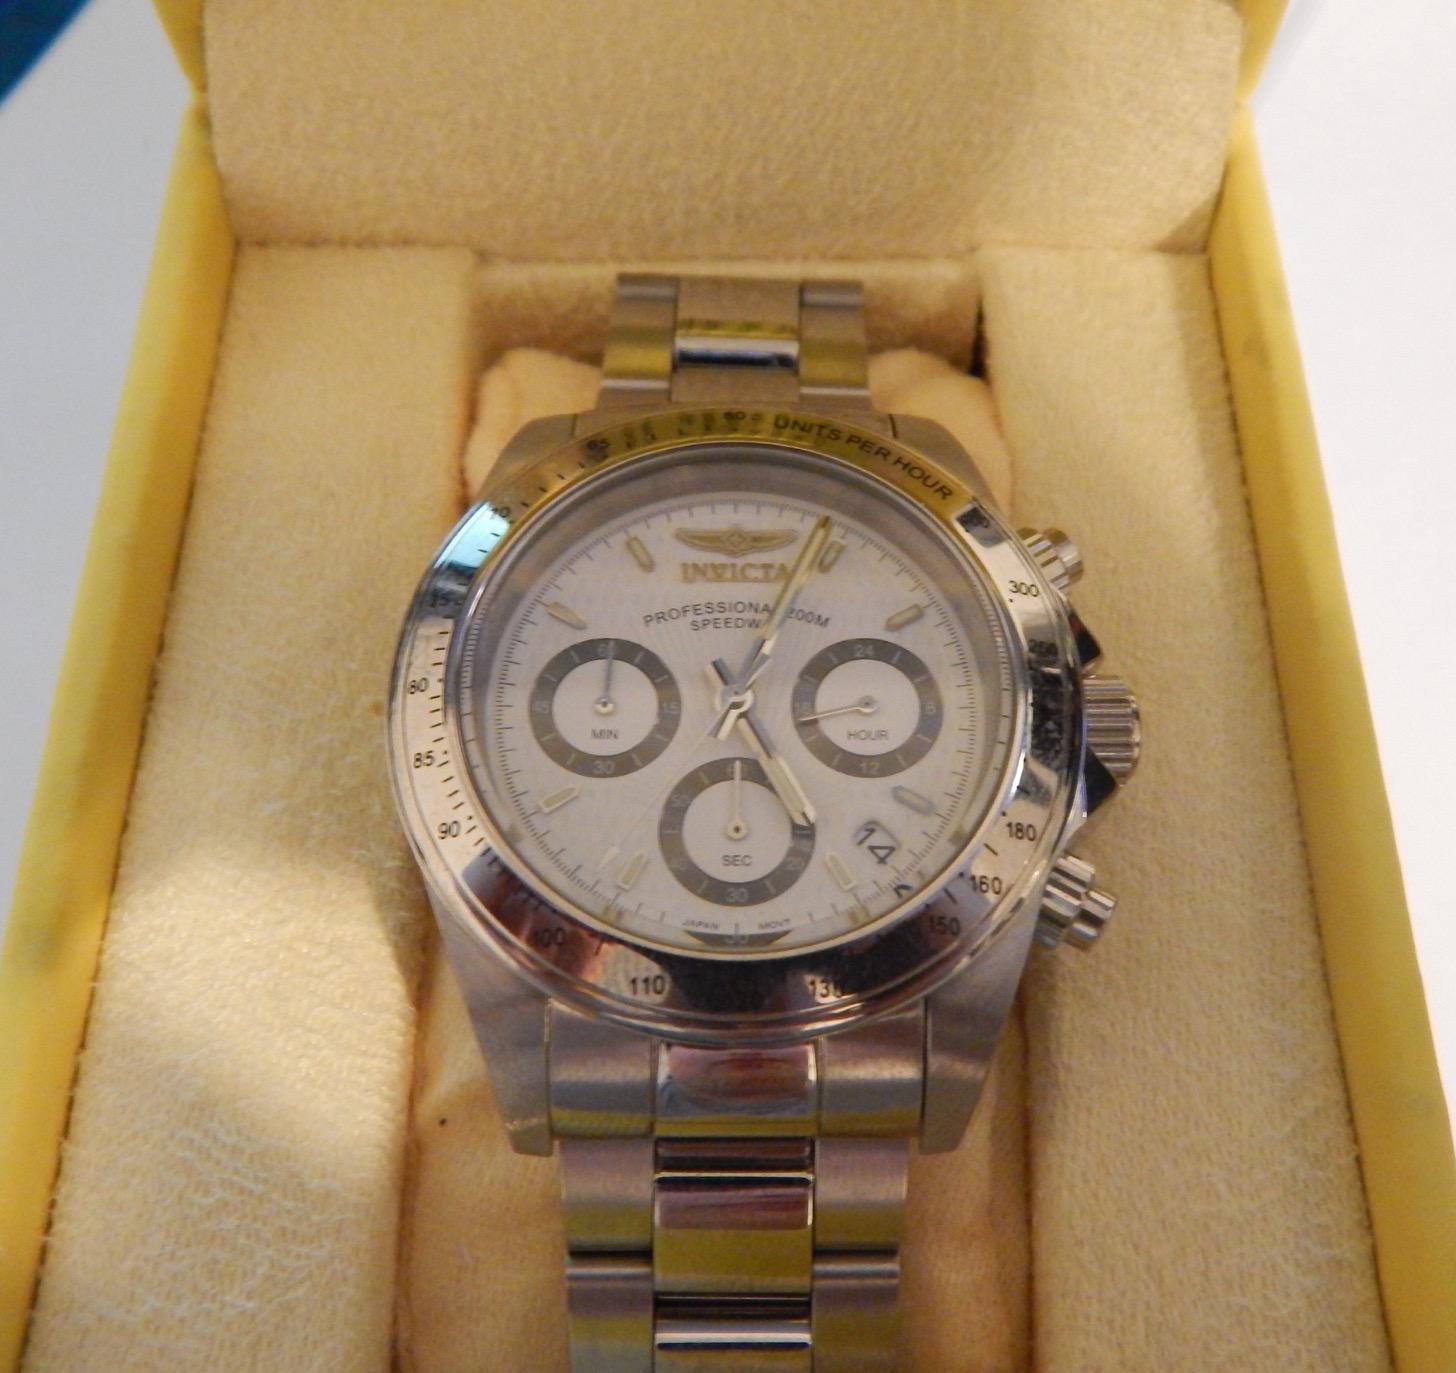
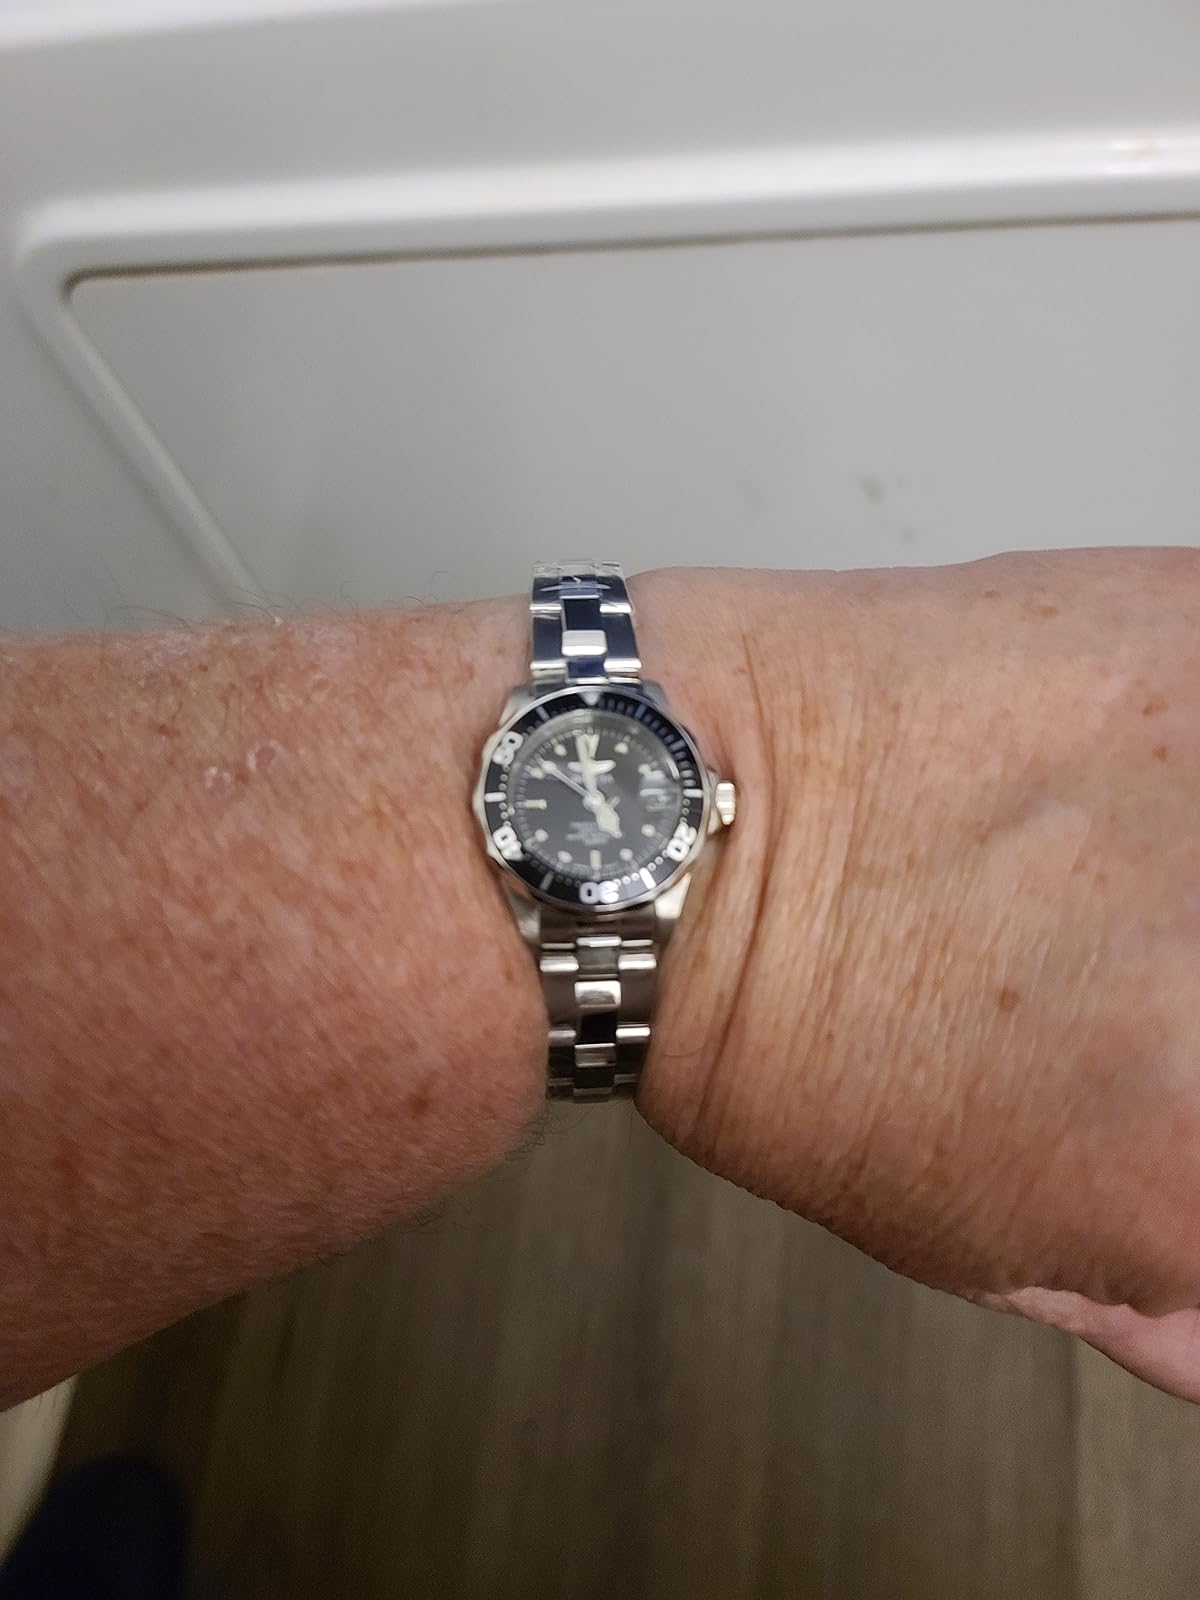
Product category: accessories_watch
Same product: no